Royal Palace of Turin

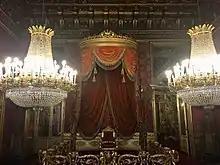
The King's Throne, seen in 2018

Victor Amadeus III married Maria Antonietta of Spain and the couple preferred to reside in the country in the Palazzina di caccia di Stupinigi. The Neoclassical style was introduced to the palace in the reign of Charles Emmanuel III. The palace was overshadowed by the Stupinigi building later on, when Victor Emmanuel II of Sardinia married Maria Adelaide of Austria. The palace once again saw some life with the redecoration of some of its rooms.